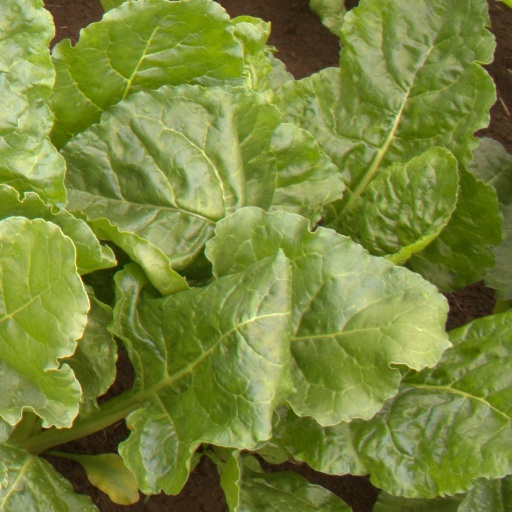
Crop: sugar beet